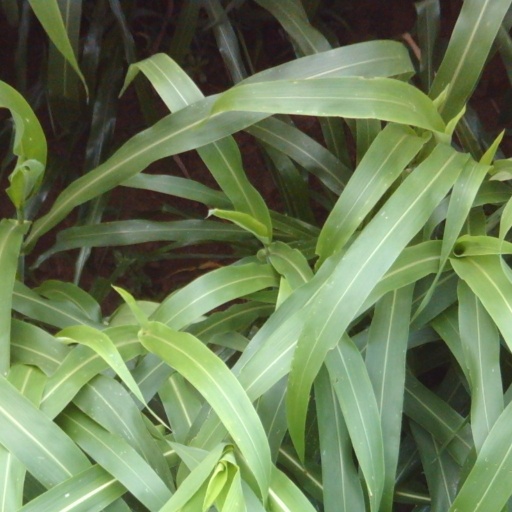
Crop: sorghum